Fire and Rescue New South Wales

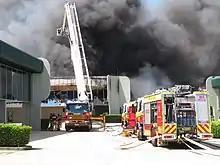
Firefighters battle a 9th Alarm Factory Fire

Through the mid to late 20th century, NSWFB firefighters faced some of the most dangerous and deadly emergencies in the state's history, including the 1979 Luna Park Ghost Train Fire, the 1977 Granville Rail Disaster, the 1981 Sylvania Heights Nursing Home Fire, the 1981 Rembrandt Hostel Fire, the 1989 Downunder Hostel Fire and the 1989 Newcastle Earthquake, along with countless major bushfire emergencies including the 1968, 1974/75, 1979 and 1980 bushfire seasons.